Chanchal Kumar Majumdar

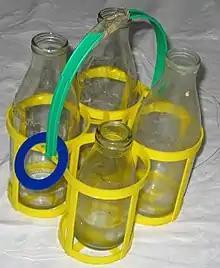
Soda lime glass bottles

C. K. Majumdar was born on 11 August 1938 in Calcutta in the Bengal Presidency of British India to Sita and Nirmal Kanti Majumdar, a political science professor, as one of their three sons. He and his brothers, Ujjal and Mukul, did well in their studies. He did his schooling at C.M.S St. John's High School in Krishnanagar and completed his early college education in Calcutta at Presidency College and the Rajabazar Science College, University of Calcutta.